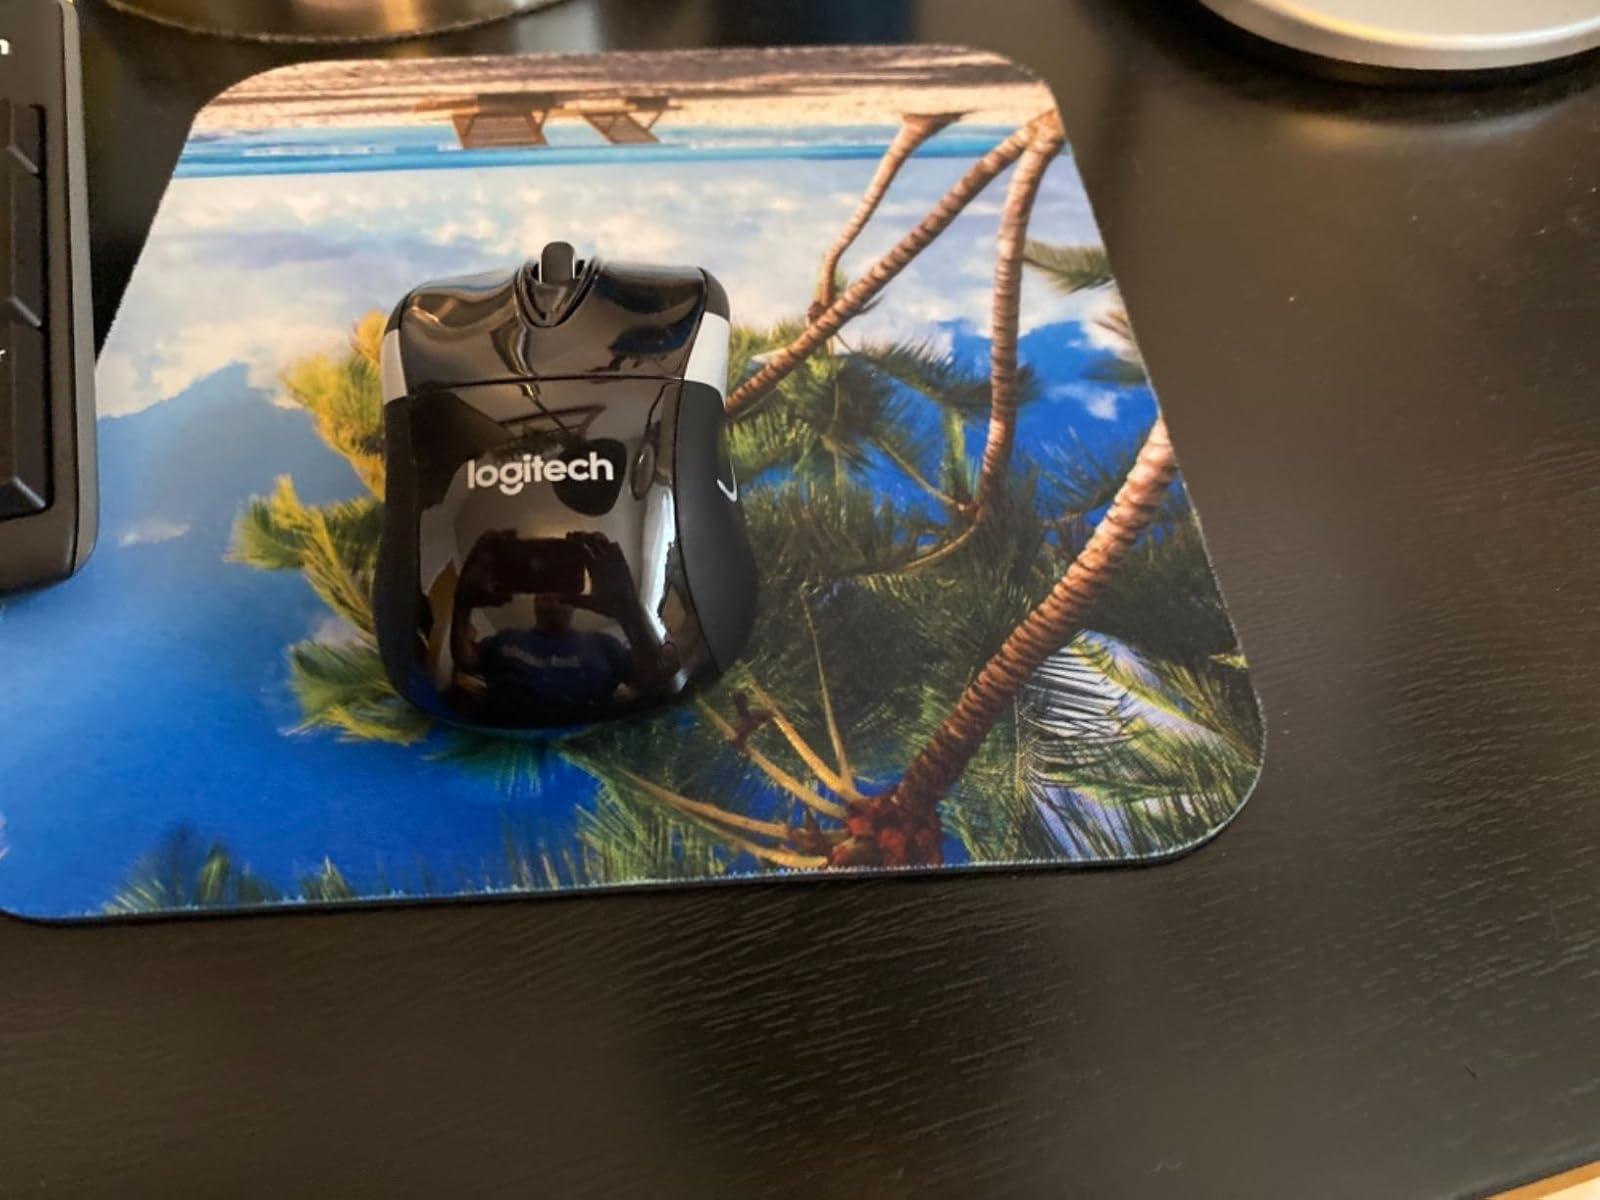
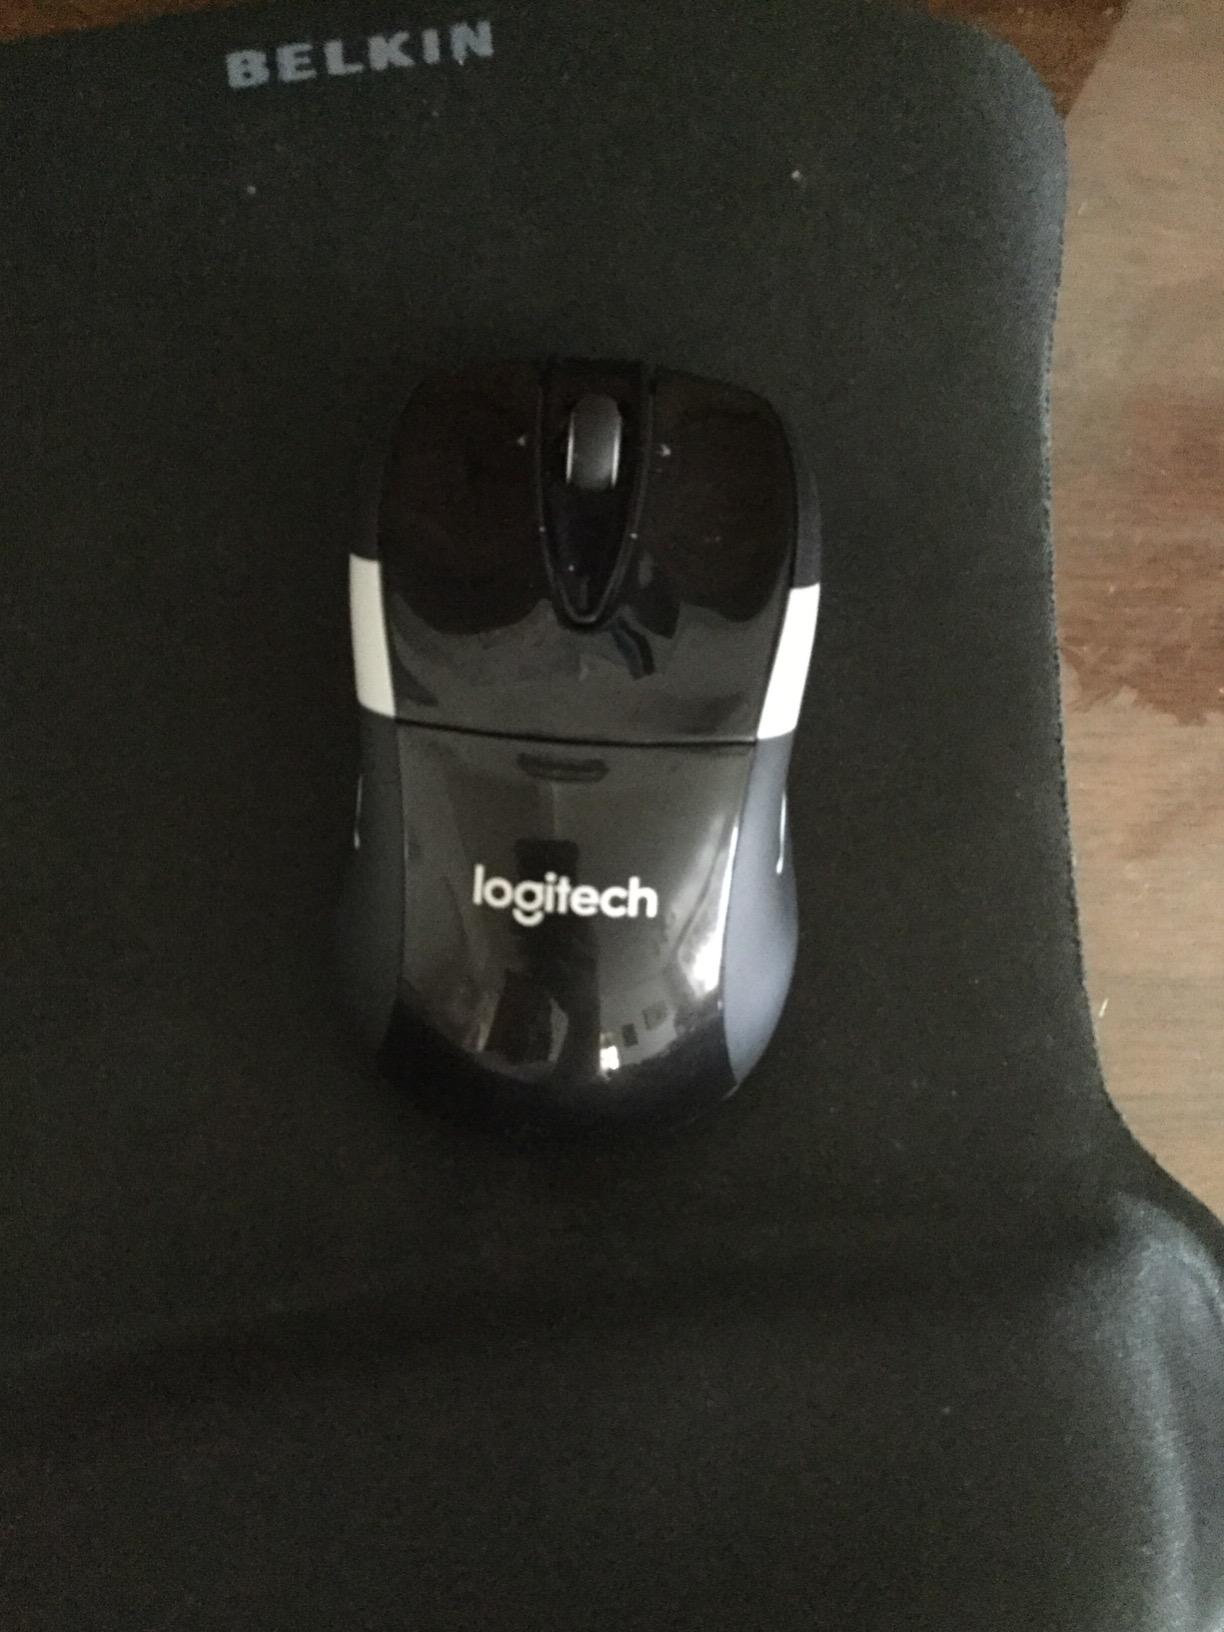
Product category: mouse
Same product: yes